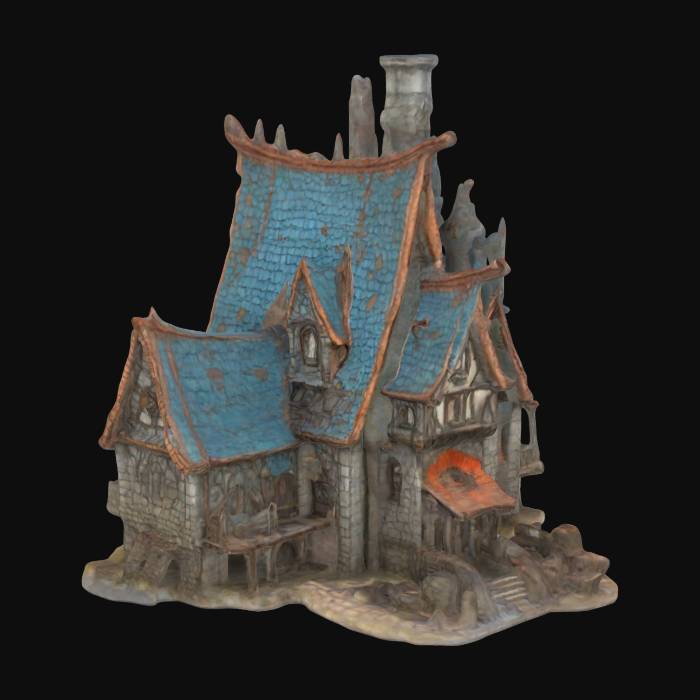
미적 점수 (1~10점): 7